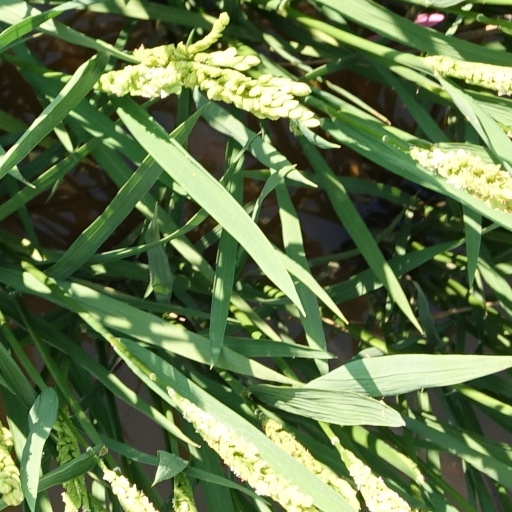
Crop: rice